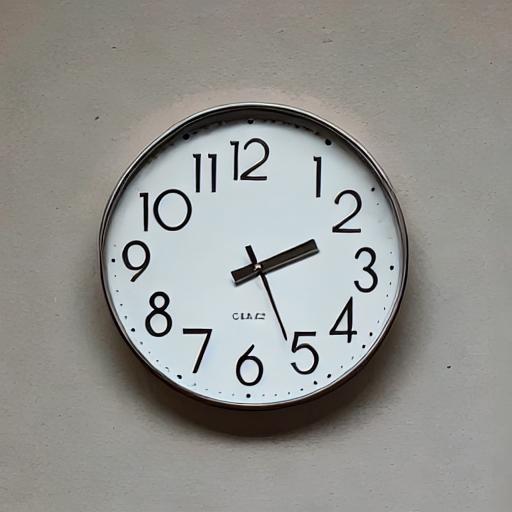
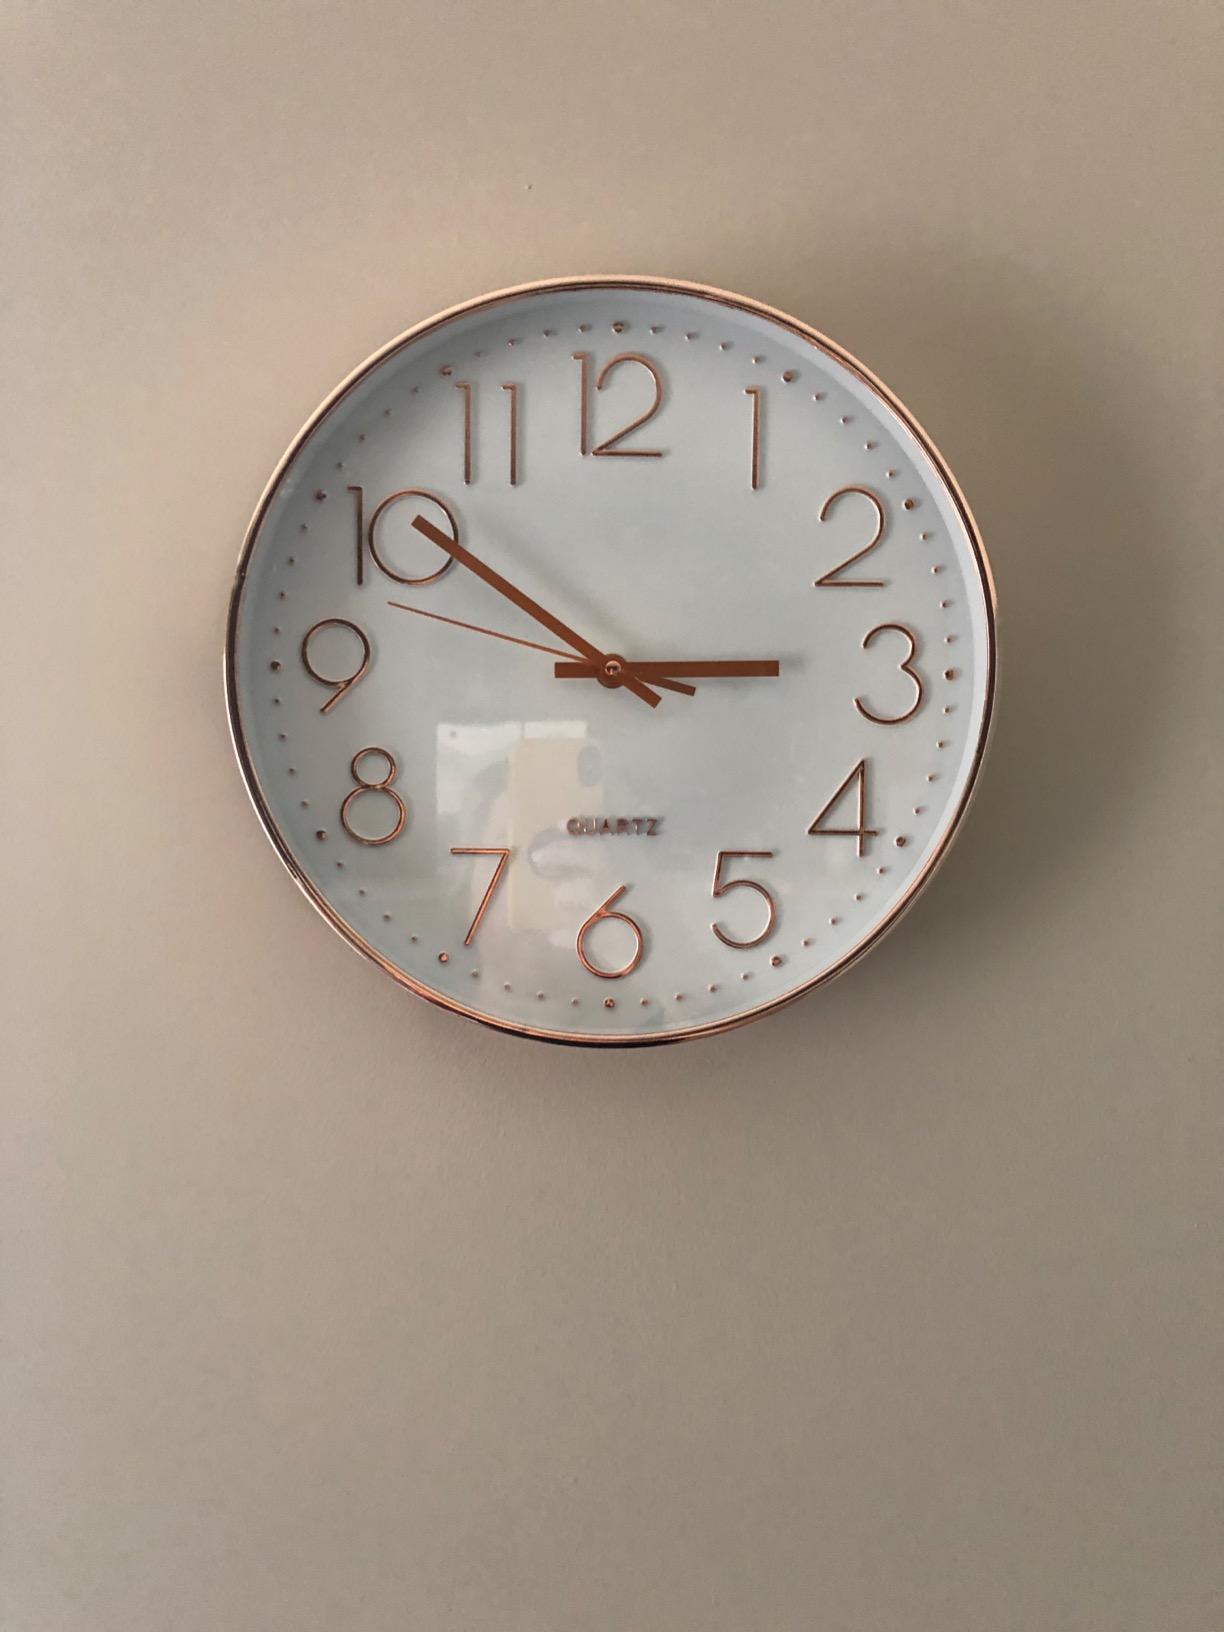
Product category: clock
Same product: no